The Milk of Sorrow

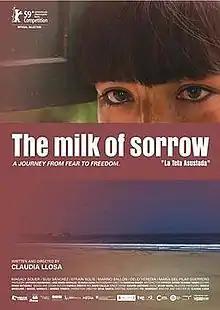

The Milk of Sorrow is a 2009 Peruvian-Spanish drama film directed, written and co-produced by Claudia Llosa. The film stars Magaly Solier and addresses the fears of abused women during Peru's recent history.